Redesdale (Richmond, Virginia)

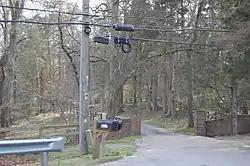
Property entrance

Redesdale in Henrico County, Virginia near Richmond, Virginia was built in 1925. It was listed on the National Register of Historic Places in 2008. The listing included a area with 4 contributing buildings, 3 contributing sites and 3 contributing structures.